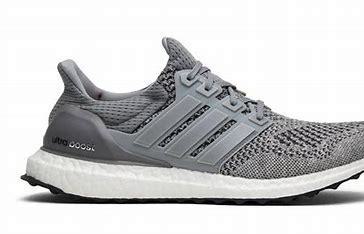
Brand: Adidas
Model: Ultraboost 1